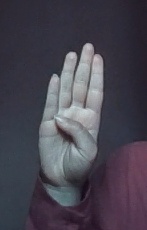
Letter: kaaf